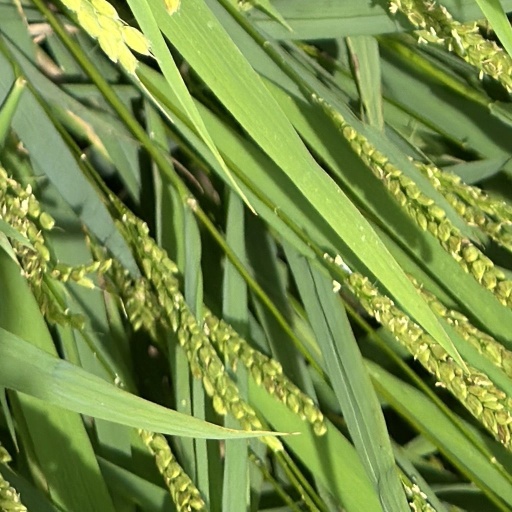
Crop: rice